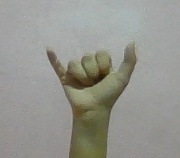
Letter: ya